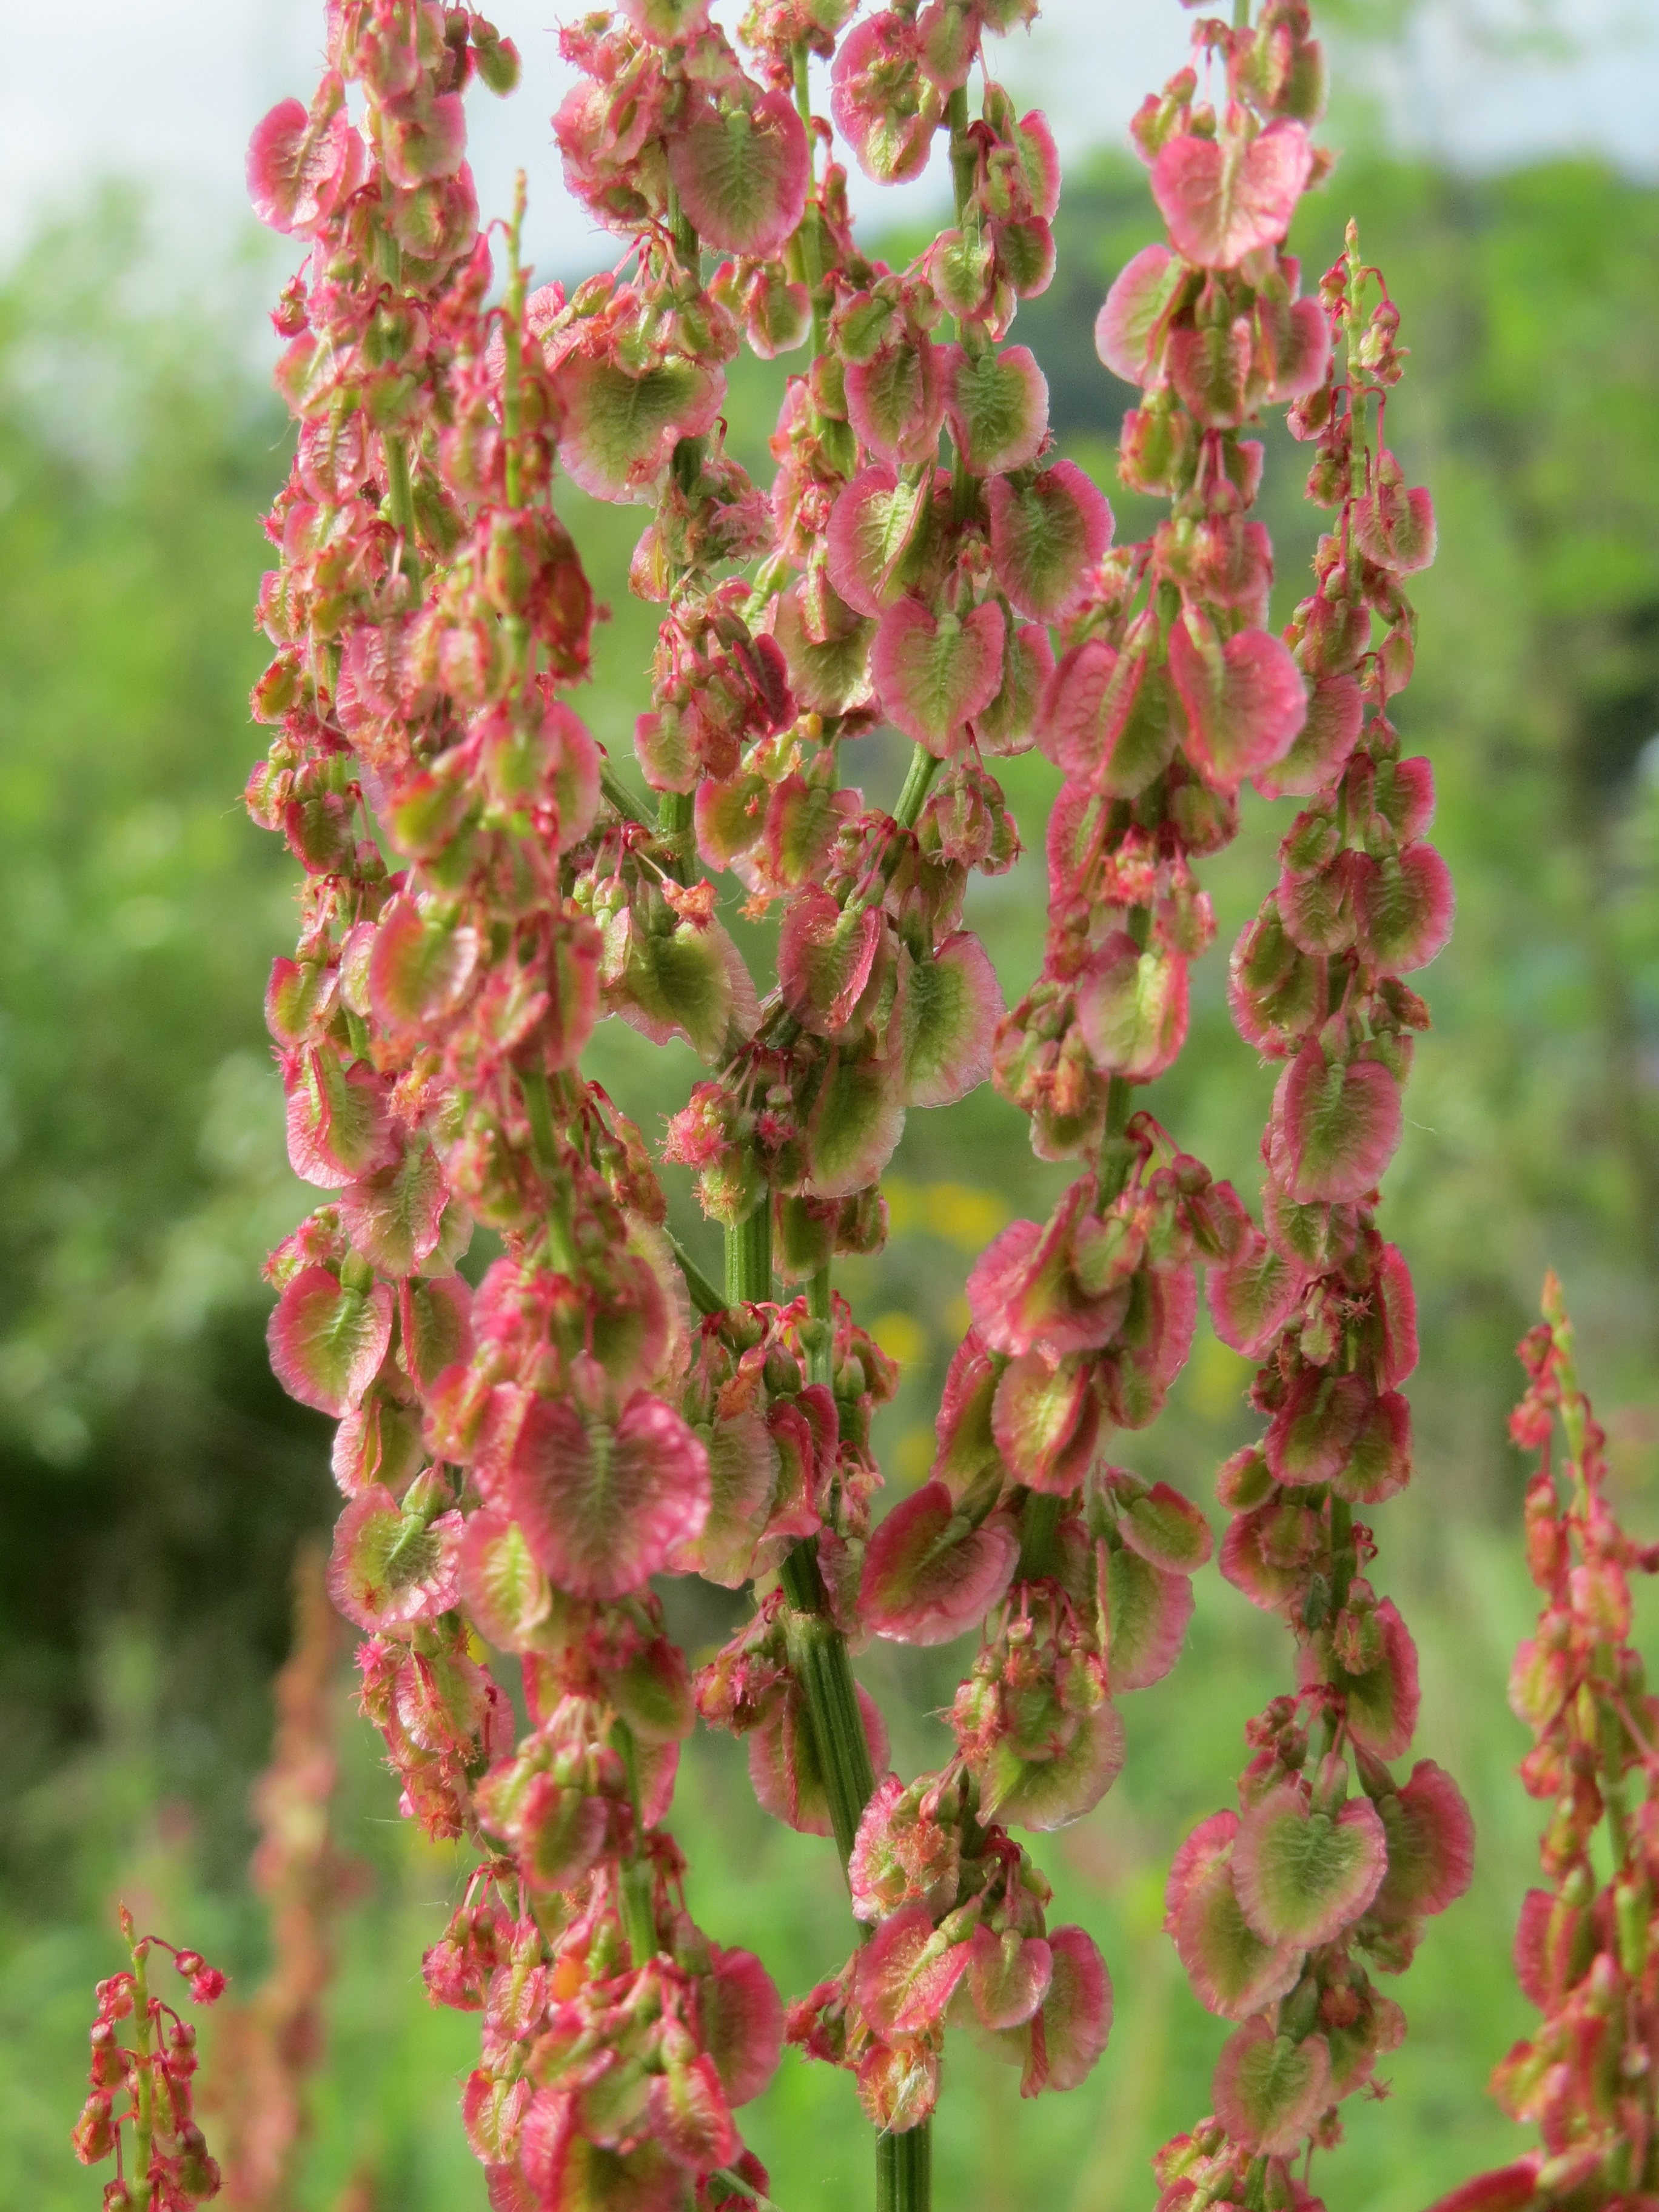
tree, blossom, plant, fruit, leaf, flower, food, produce, botany, flora, shrub, flowering plant, berberis, woody plant, land plant, rumex acetosa, common sorrel, garden sorrel, spinach dock, narrow leaved dock